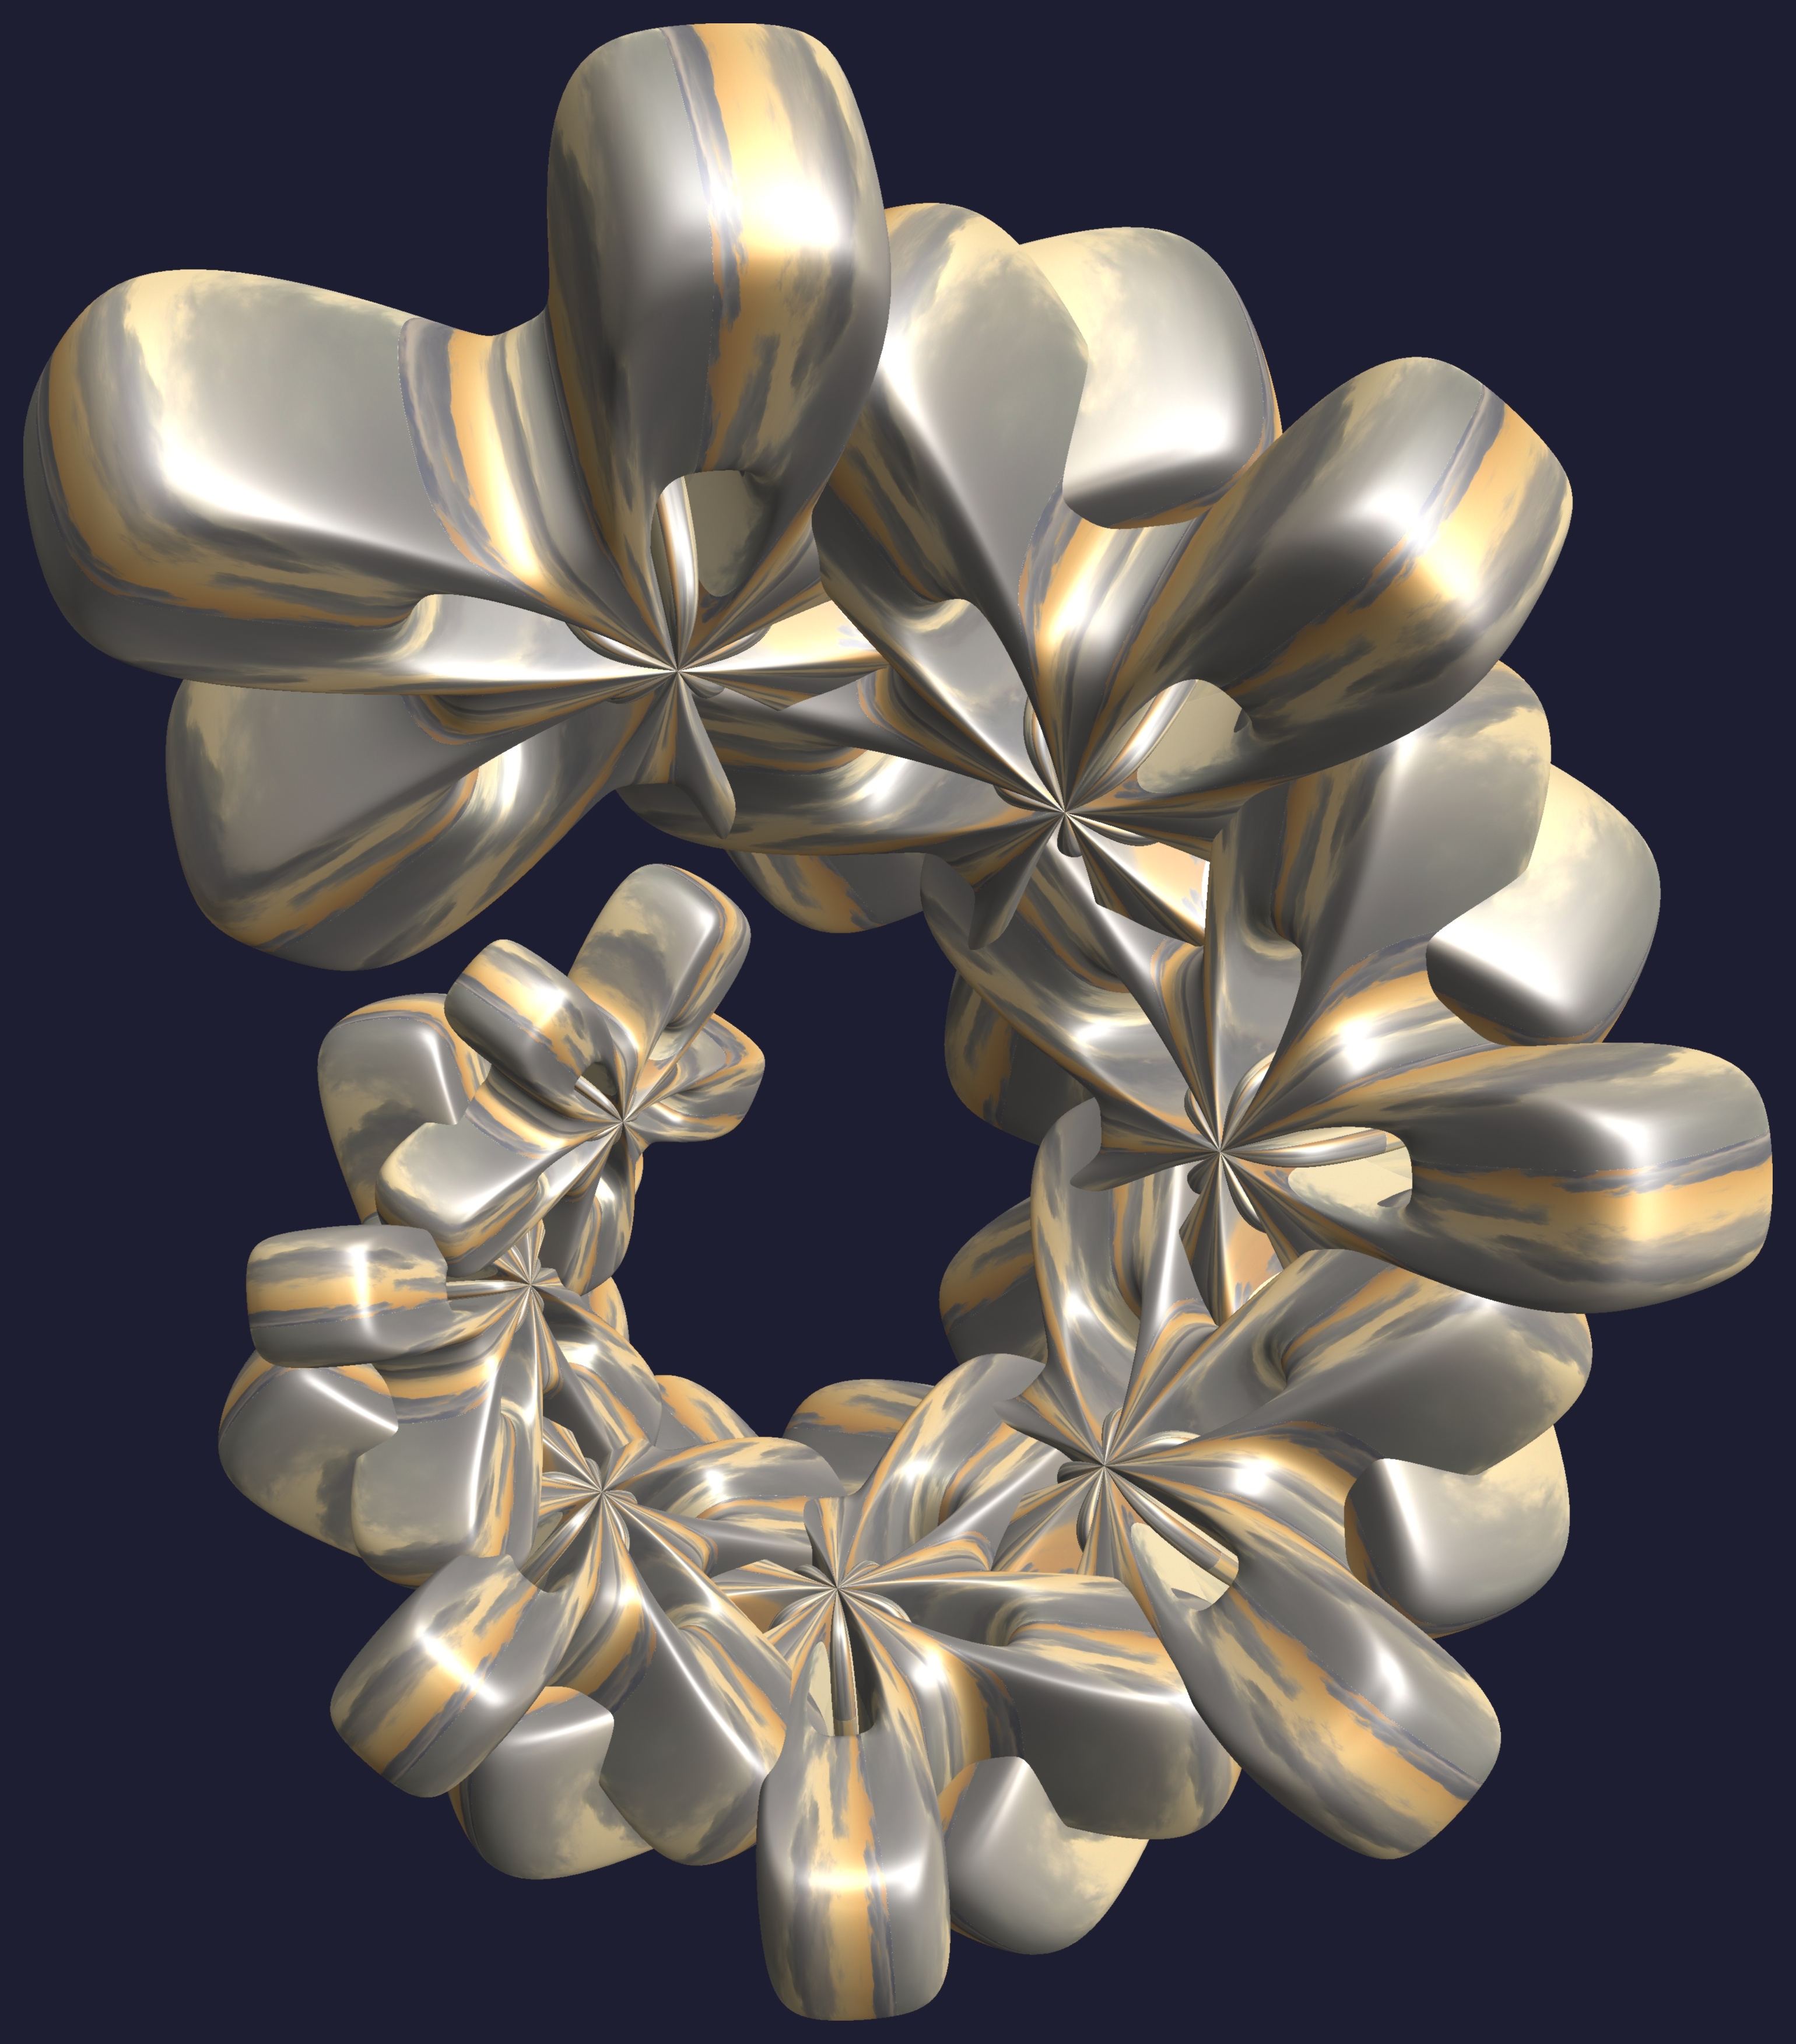
structure, texture, spiral, petal, pattern, lighting, jewellery, art, design, symmetry, light fixture, 3d, graphic, chandelier, torus, mathematica, cg, parametricplot3d, code, program, algorithm, abstruct, mapping